Ford Raptor

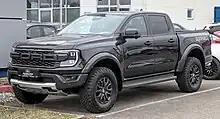
2022 Ranger Raptor

As with the standard F-150, much of the body of the Raptor is constructed of aluminum, using a composite hood. In line with the previous generation, the "FORD" grille replaced the Ford Blue Oval emblem, with clearance lights mounted in the grille and front fenders (mandated due to its width). Sharing its 5.5-foot length with the SuperCrew, the pickup bed design is specific to the Raptor.